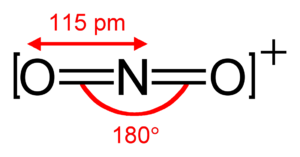
L’ion nitronium NO₂⁺ est un oxycation azoté instable dans les conditions normales. Il résulte de l'arrachement d'un électron à une molécule de dioxyde d'azote NO₂ ou de la protonation de l'acide nitrique HNO₃.